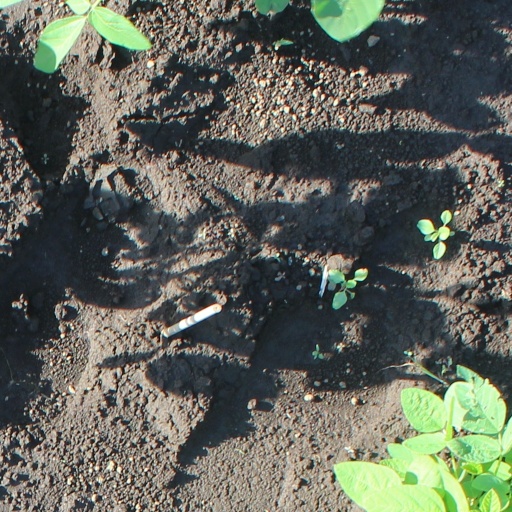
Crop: soybean